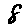
Label: 8